Sobibor extermination camp

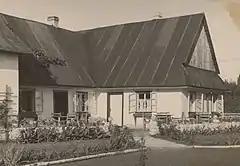
The Vorlager's quaint buildings such as the Merry Flea (pictured in summer 1943) helped conceal the purpose of the camp from new arrivals.

The "Vorlager" (front compound) contained living quarters and recreational buildings for the camp personnel. The SS officers lived in cottages with colorful names such as "Lustiger Floh" (the Merry Flea), "Schwalbennest" (the Swallow's Nest), and "Gottes Heimat" (God's Own Home). They also had a canteen, a bowling alley, a hairdresser, and a dentist, all staffed by Jewish prisoners. The watchmen, drawn from Soviet POWs, had separate barracks, and their own separate recreational buildings, including a hair salon and a canteen.